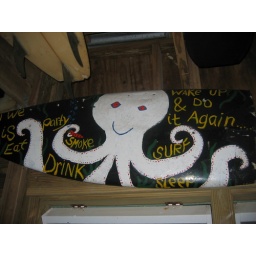
Another sign in this bar said &amp;quot;We are all here because weren't not really there.&amp;quot;